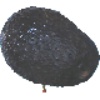
Label: Avocado ripe 1